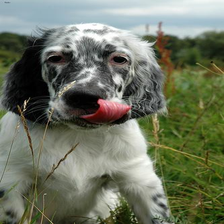
Species: dog
Breed: english setter